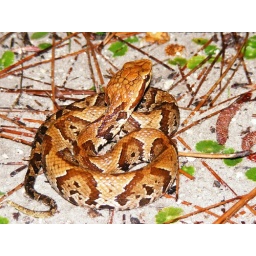
crossing a forest road in a rainstorm, 3/28/09, Fuji Finepix s700, flash diffuser